Civil War Memorial (Adrian, Michigan)

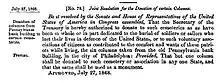
Congressional resolution donating column for use in a memorial

The Bank of Pennsylvania building, which was considered one of the first examples of Greek Revival architecture in the United States, was demolished in 1867. With Congressional permission, Joint resolution N0-78, July 27, 1868, one of the six columns was acquired by The Hon. F.C. Beeaman, member of Congress and former Mayor of the city and J. Fred Myers Esq. of Washington, a former well known citizen of Adrian and was donated to the monument association by Hon. Hugh McCulloch, then Secretary of the Treasury of the United States after its destruction. It remains one of the only surviving piece of the original Bank of Pennsylvania building in Michigan. Wilmington, Delaware, has another column.